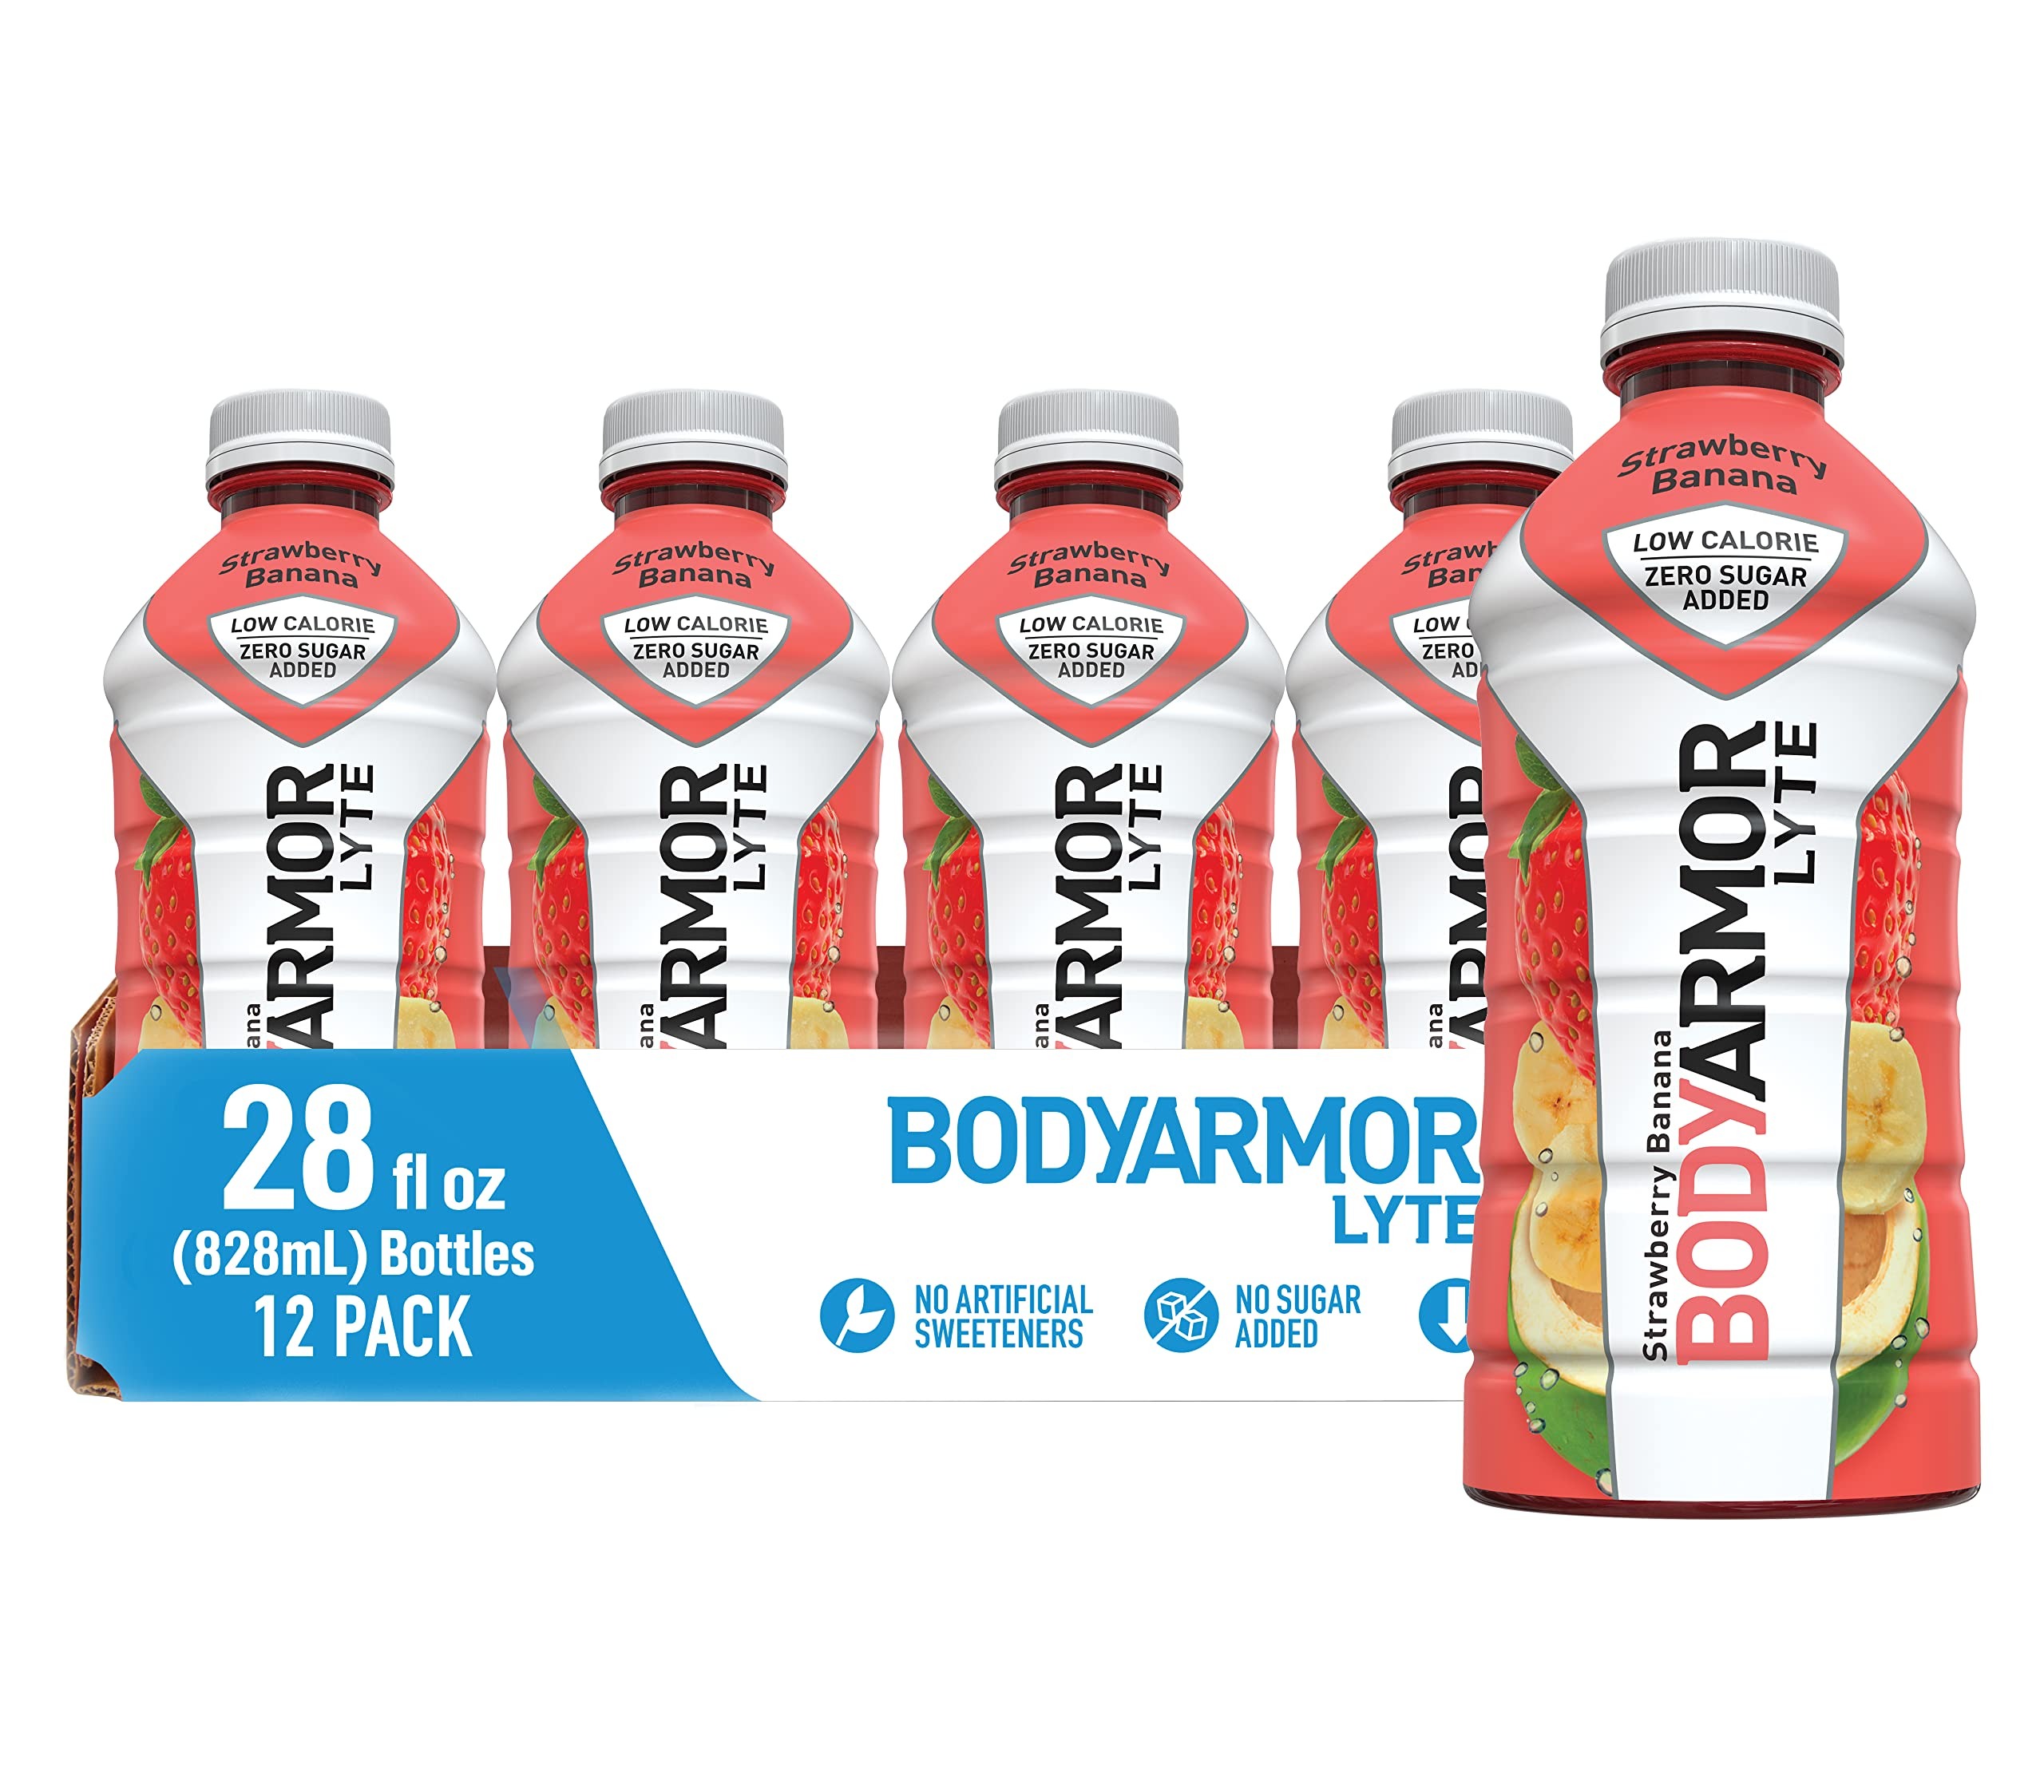
Item Name: BODYARMOR LYTE Sports Drink Low-Calorie Sports Beverage, Strawberry Banana, Coconut Water Hydration, Potassium-Packed Electrolytes, Perfect For Athletes, 28 Fl Oz (Pack of 12)
Bullet Point 1: Low Calorie
Bullet Point 2: No Sugar Added
Bullet Point 3: No Artificial Sweeteners, Flavors, or Dyes
Bullet Point 4: Potassium-Packed Electrolytes
Bullet Point 5: Vitamins & Antioxidants
Value: 336.0
Unit: Fl Oz

Price: 1.67